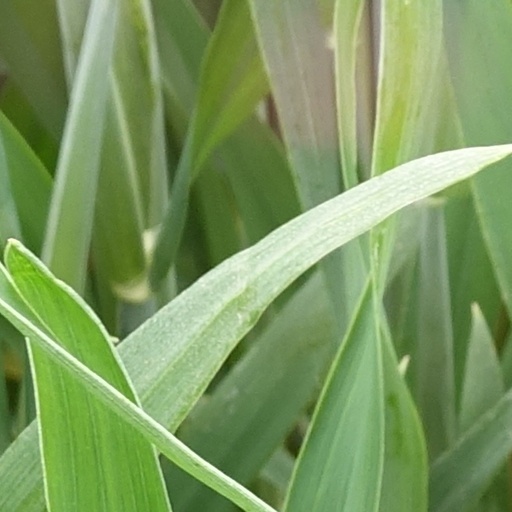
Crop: wheat